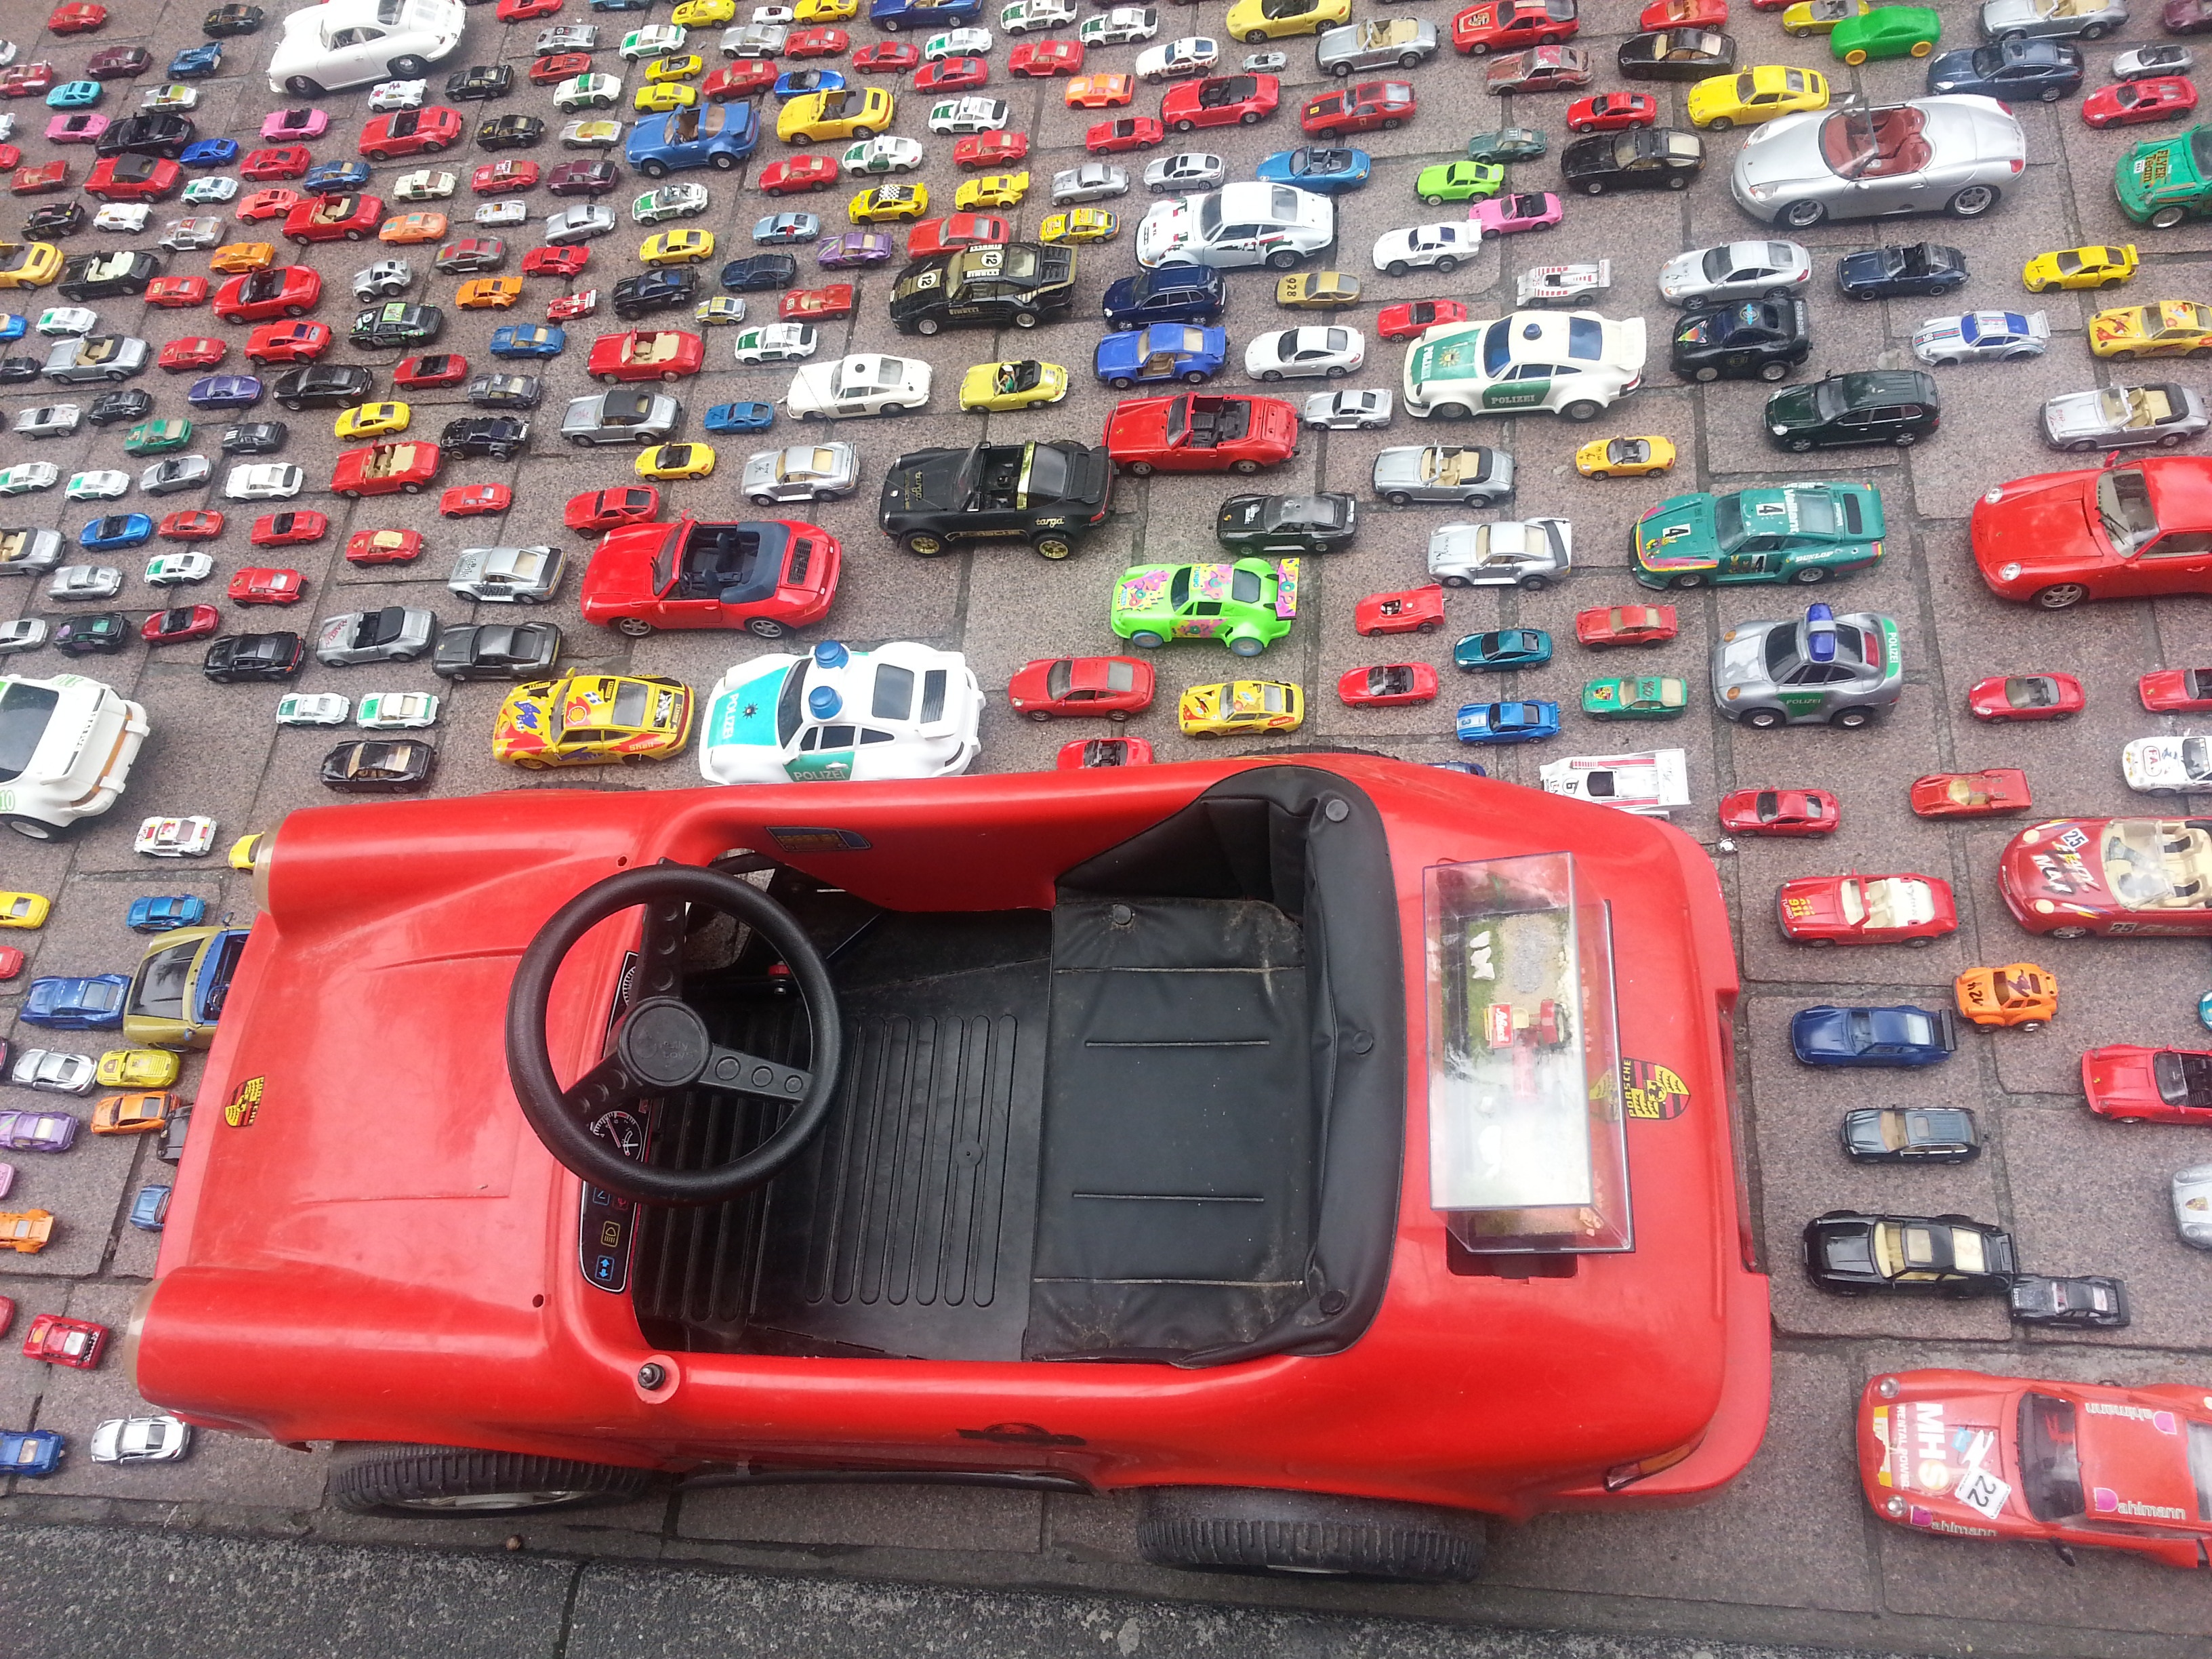
car, parking, vehicle, collection, miniature, race car, racing, autos, race track, porsche, exhibition, vehicles, toy car, koselleck ruppe